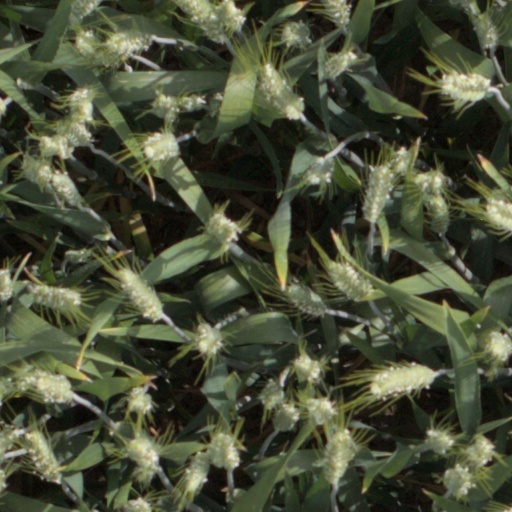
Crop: wheat